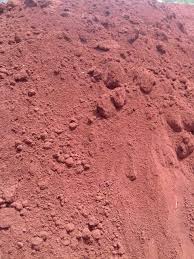
Soil type: Red soil